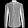
Label: Shirt